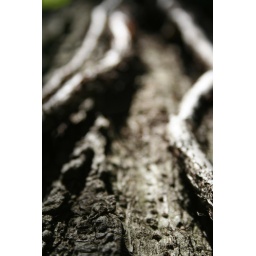
Was playing around with some super closeups of a tree by the lake near my house.